Panther (company)

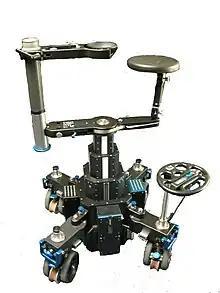
Tristar dolly with patented "High-Low-Drehkreuz"

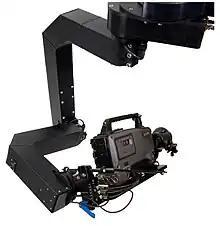
Trixy Remote Head - 3 axis system

The company produces film cranes, dollies, remote-controlled swivel and angle setups for cameras, tripods and support for cameras.